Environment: real
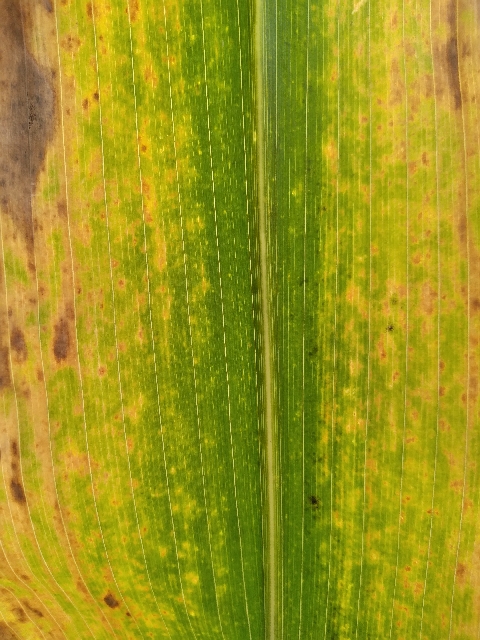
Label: lethal_necrosis